History of the Jews in Denver

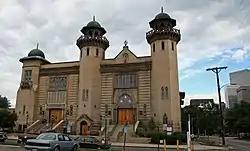
The old Temple Emanuel on Pearl Street, now on the National Register of Historic Places

The Denver community also faced anti-Semitism on multiple occasions in first half of the 20th century. On Christmas Day in 1905, a Jewish immigrant named Jacob Weisskind was out working as a scrapper when he was brutally beaten by a Christian mob "avenging the blood of Christ", and later died of his injuries, in what some have called a lynching. Another Jew working with him was also beaten severely, but survived. Less than two years later, in the midst of the city's newspapers reporting on "anti-Semitic gangs" roaming the West Side, two Jewish immigrants named Tevye (Teve/Tevyah) Bokser and Michael Weissblei (Weisblye/Weisbly) were brutally murdered by two Christian gang members. The perpetrators of these murders received light sentences, and the underlying racial pretext of the killings was discussed in many papers in Denver, and in the Weisskind case, across the country. In the 1920s, the Jewish community also had to contend with the rise of the Ku Klux Klan in the state, concentrated largely in Denver, and its incredible success in taking over Colorado's political offices at nearly every level: from Denver mayor Ben Stapleton to Governor Clarence Morley, and at one point, a majority in both houses of the Colorado General Assembly. While there was not a lot of tangible violence as a result of the Ku Klux Klan's control, there was prevailing anti-Semitic, anti-Catholic, and anti-black rhetoric, and organized boycotts of their businesses.